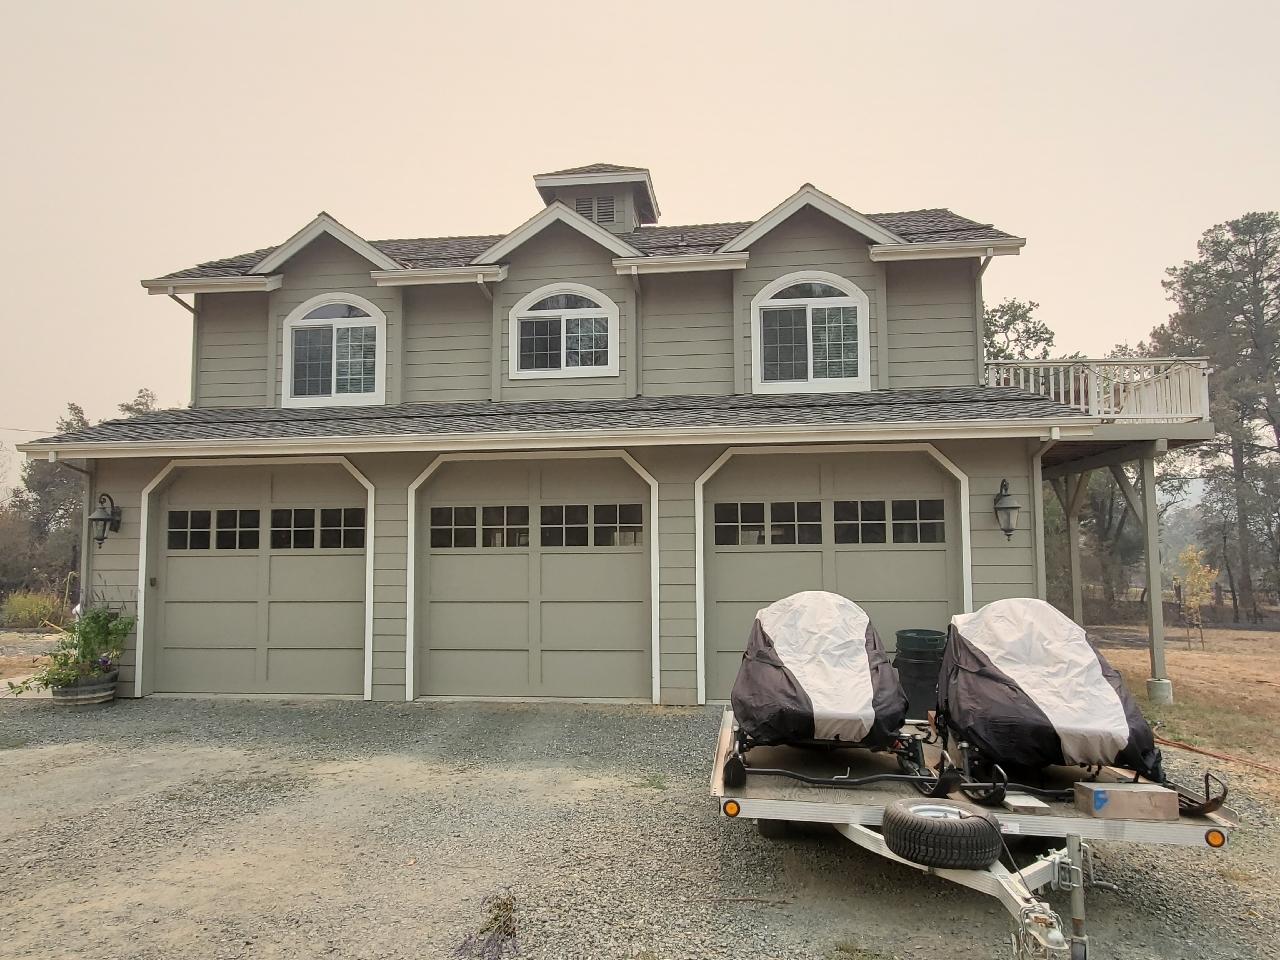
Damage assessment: no_damage